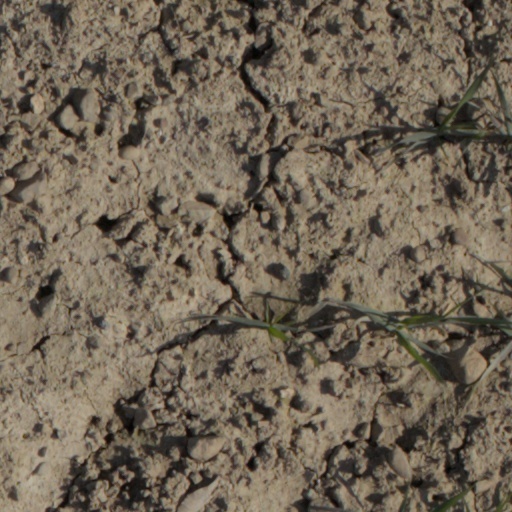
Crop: wheat